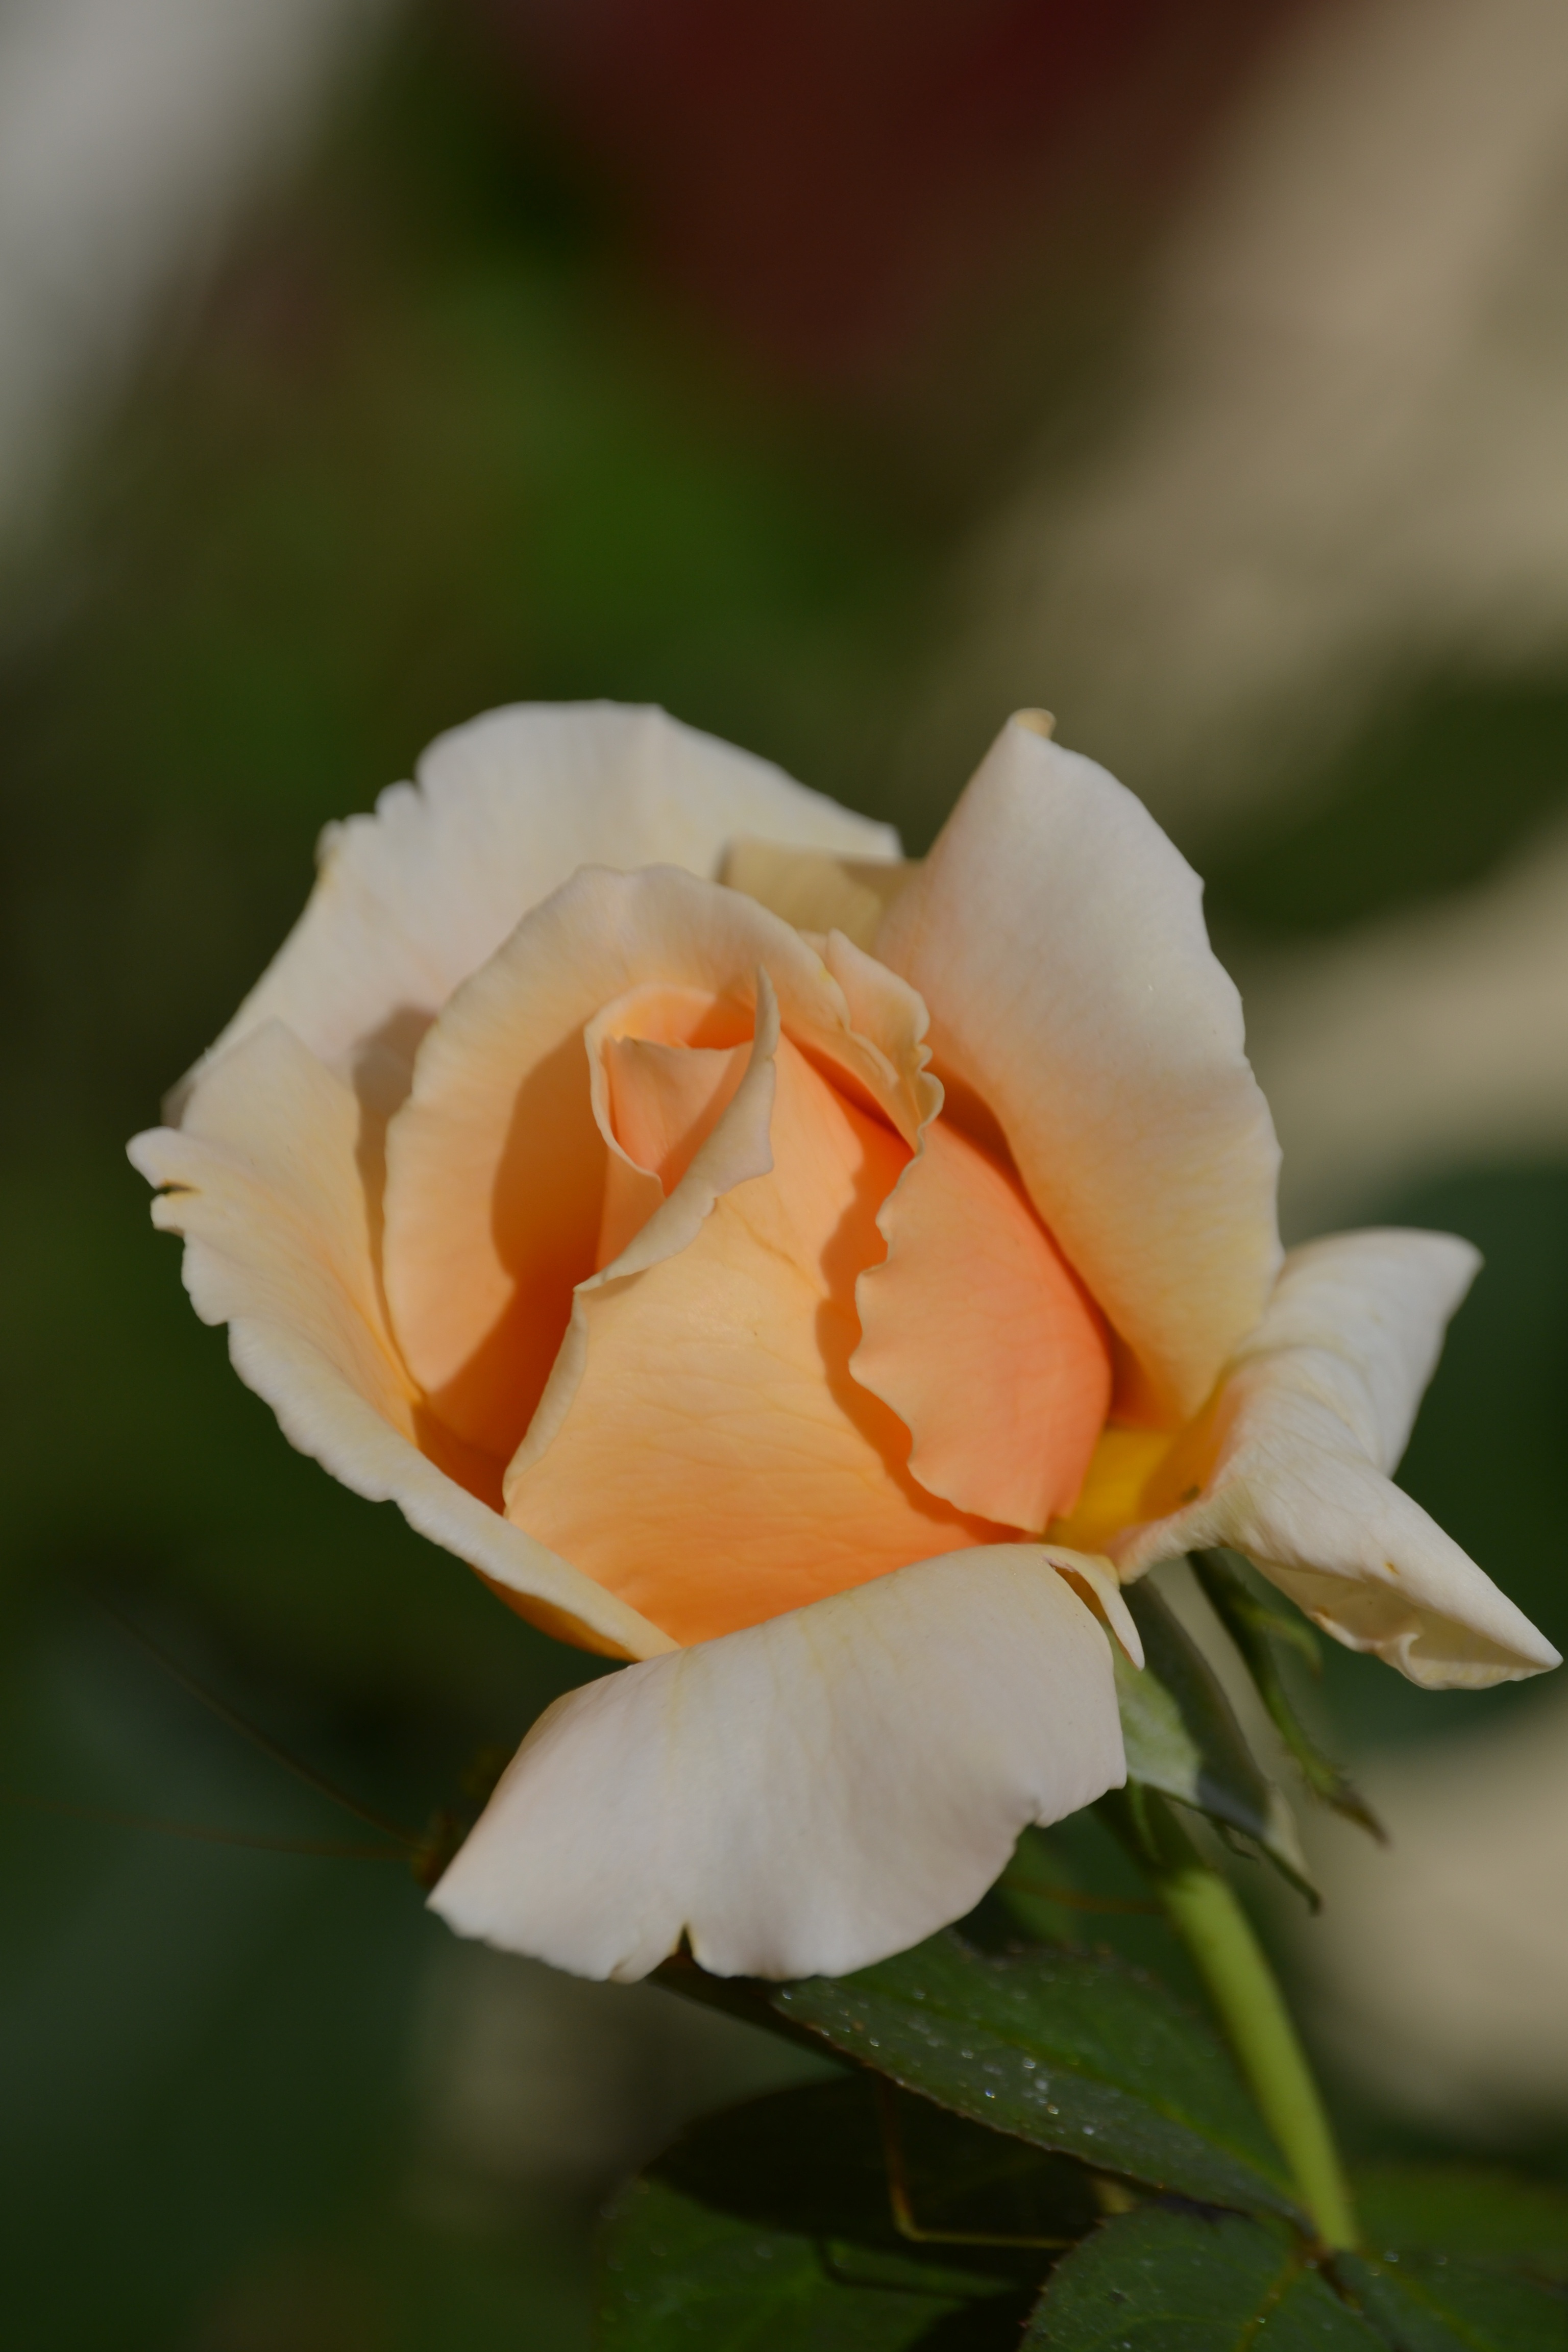
nature, branch, blossom, plant, sun, photography, flower, petal, bloom, orchard, summer, ripe, rose, orange, spring, green, color, grow, fresh, botany, colorful, yellow, agriculture, garden, pink, flora, season, close up, peach, delicate, macro photography, flowering plant, garden roses, rose family, plant stem, land plant